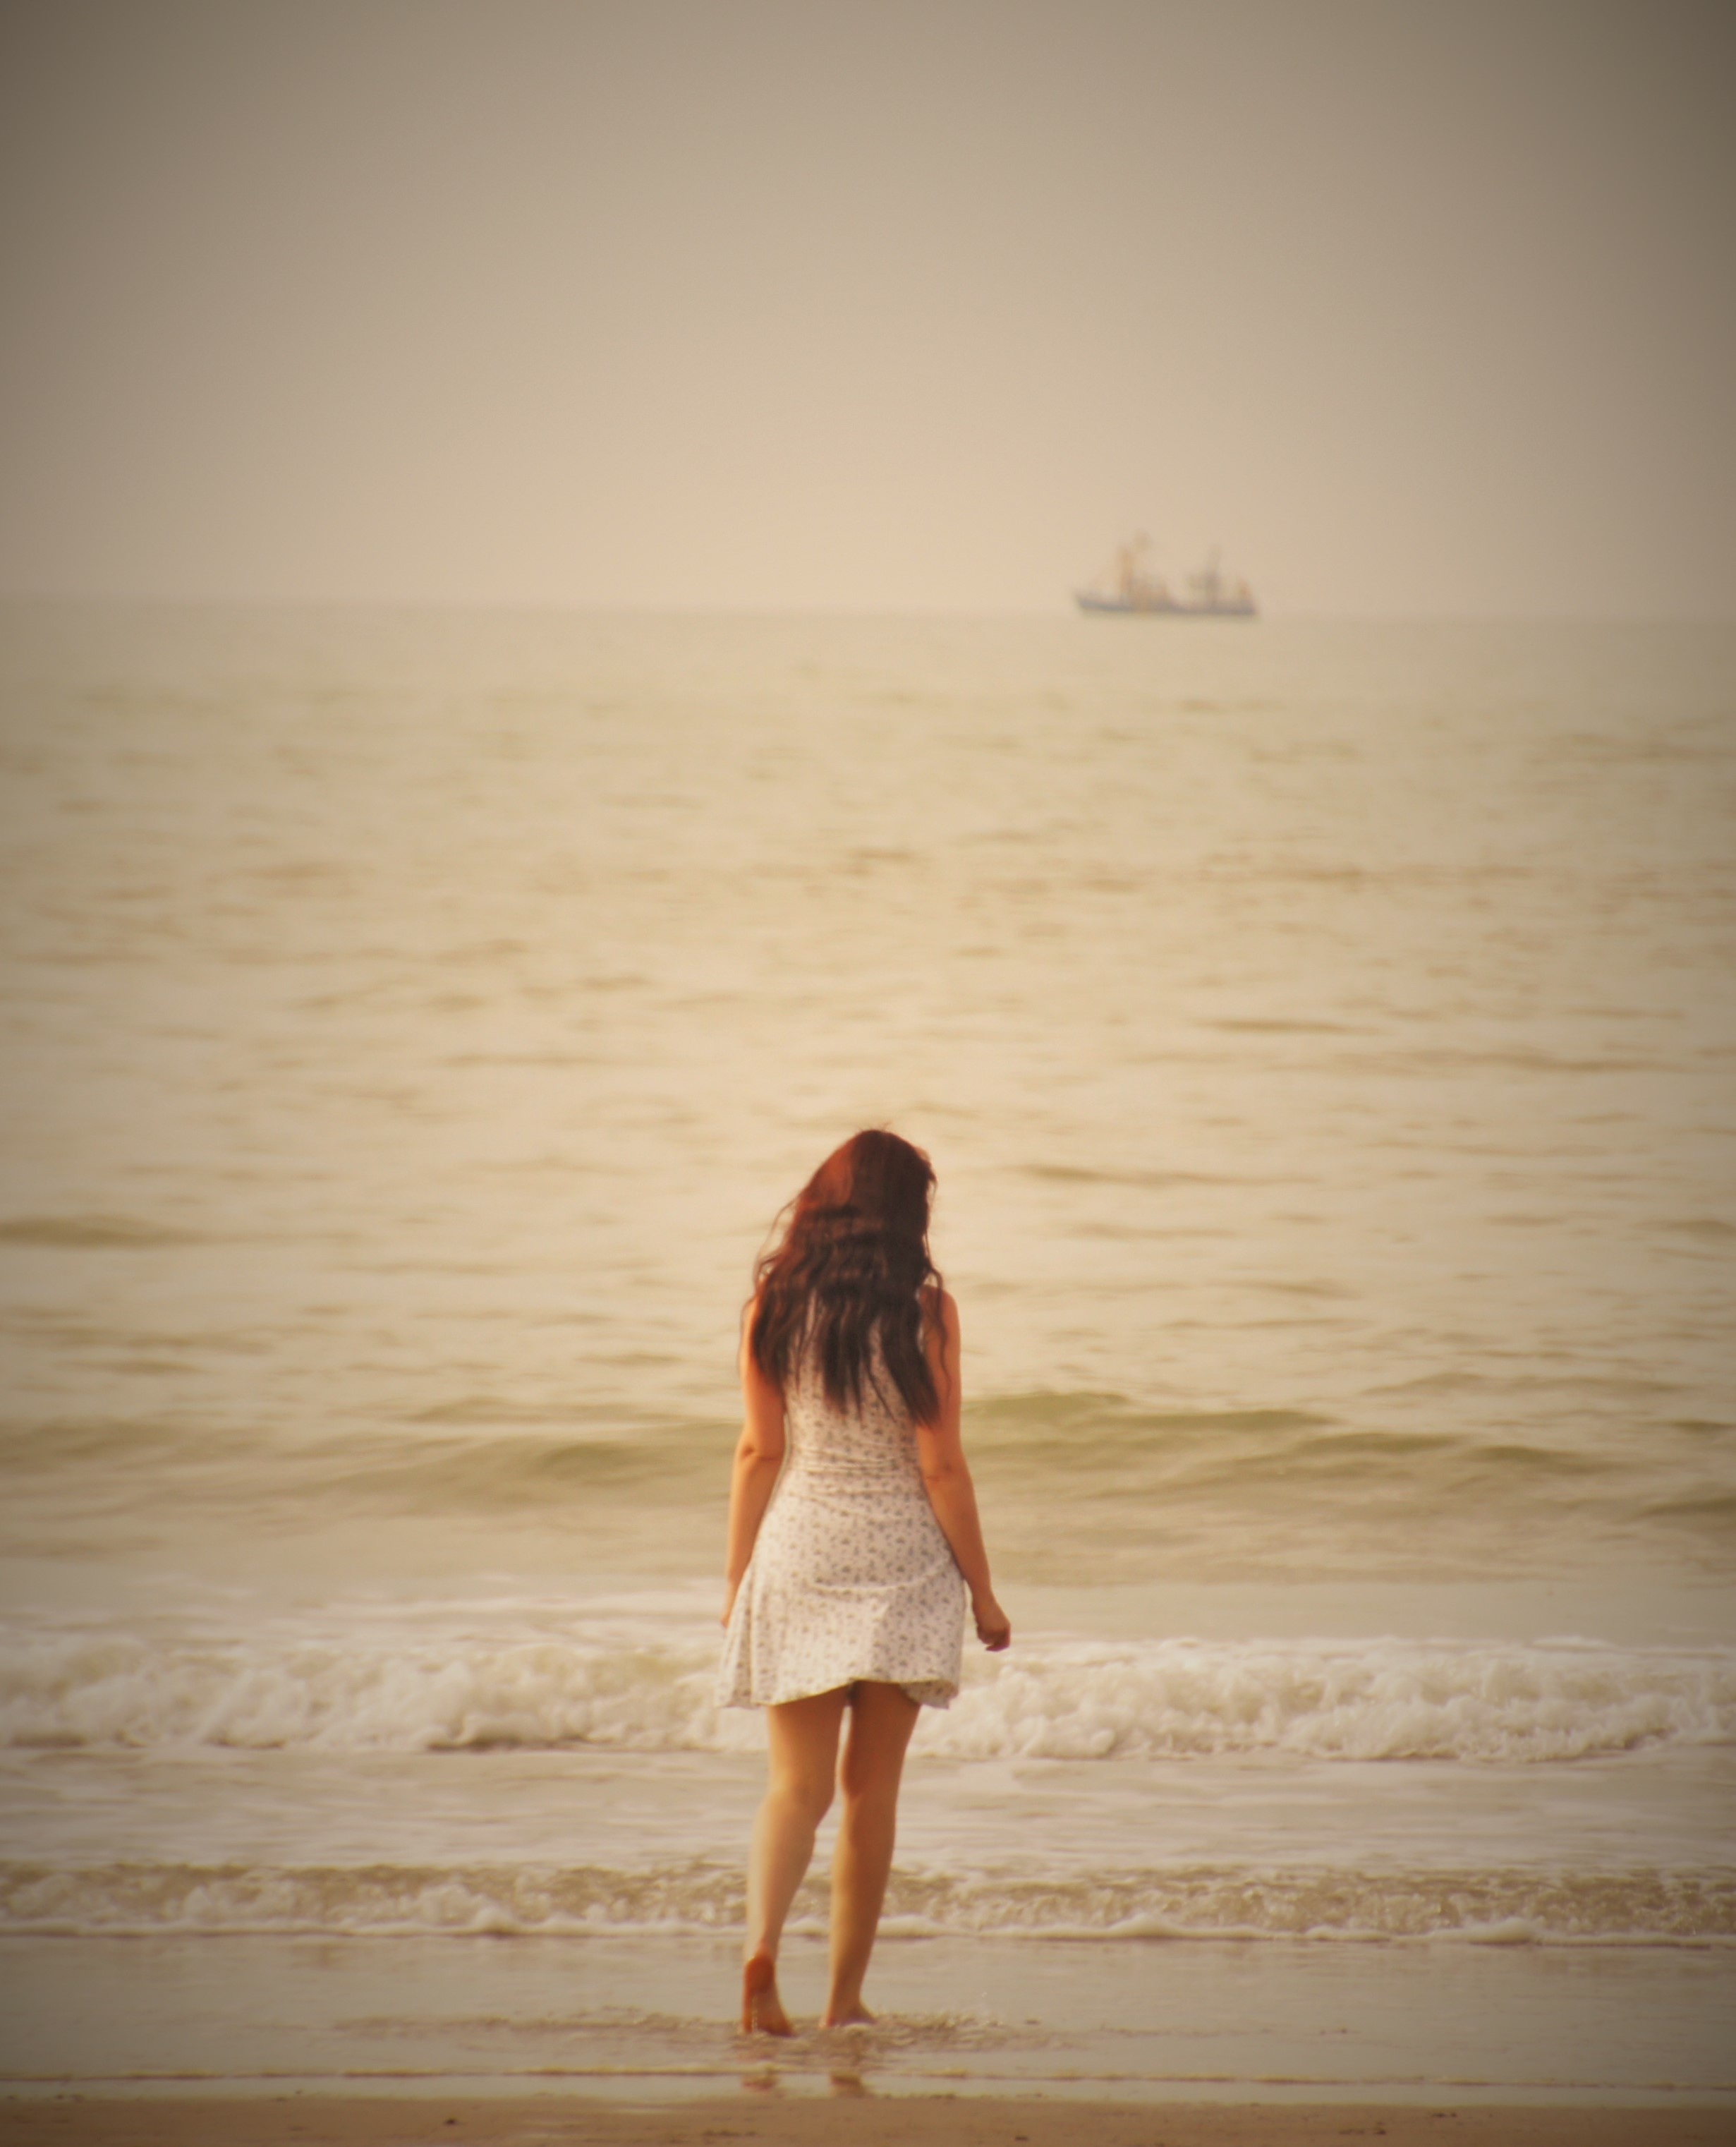
sea, light, girl, white, sunlight, morning, romance, dress, temple, photograph, beauty, atmospheric phenomenon